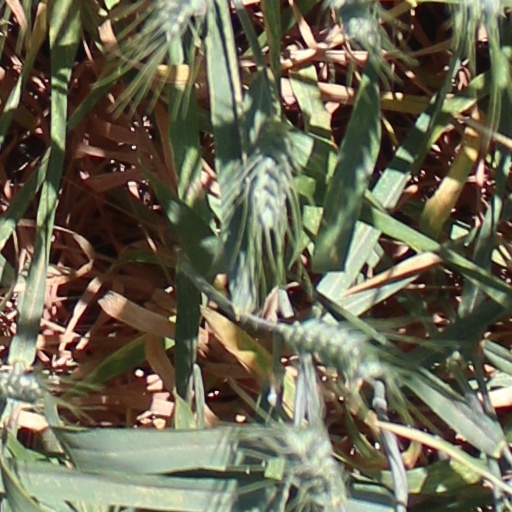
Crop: wheat